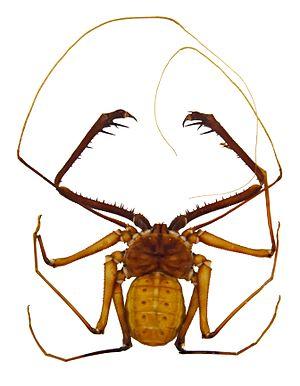
Damon medius est une espèce d'amblypyges de la famille des Phrynichidae.